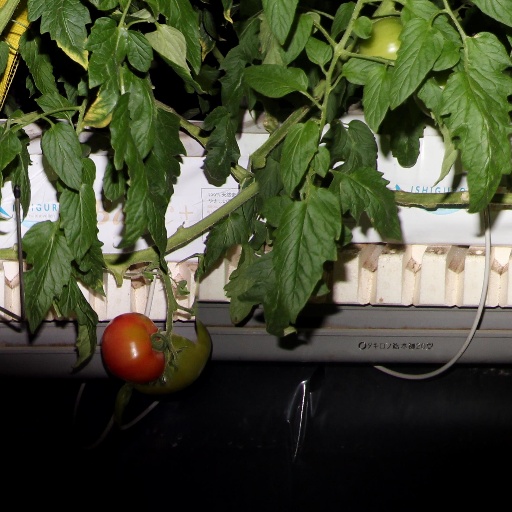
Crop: tomato